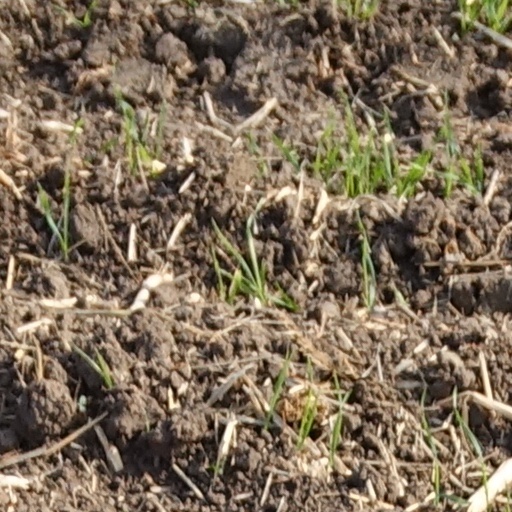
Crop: wheat